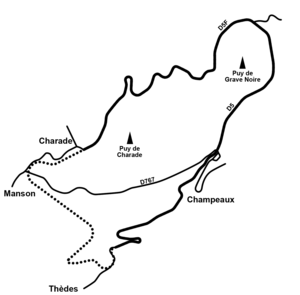
création du circuit de Charade Clermont-Ferrand
Le circuit de Charade est un circuit de sports mécaniques français situé à Saint-Genès-Champanelle dans le département du Puy-de-Dôme, en région Auvergne-Rhône-Alpes. Ce circuit a autrefois accueilli des courses internationales telles que le Trophée d'Auvergne des voitures de sport puis le Grand Prix automobile de France sur son tracé sinueux et montagneux de 8 km. Aujourd'hui, il a été raccourci et n'accueille plus que quelques compétitions nationales.